List of demons in the Ars Goetia

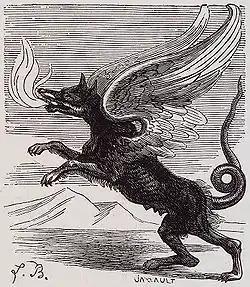
Marchosias

He is also described as taker of old souls; often coming to earth to harvest souls of decrepit humans and animals near death.